List of restaurants in Paris

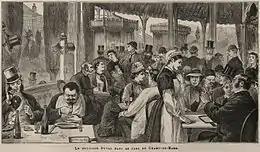
The restaurant Duval was one of the many eateries at the 1878 Paris World Fair.

This is a list of notable restaurants in Paris, France. It includes a listing of notable cafés.